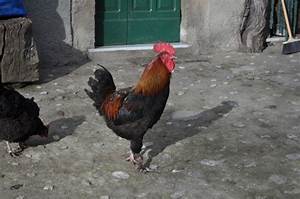
Label: chicken